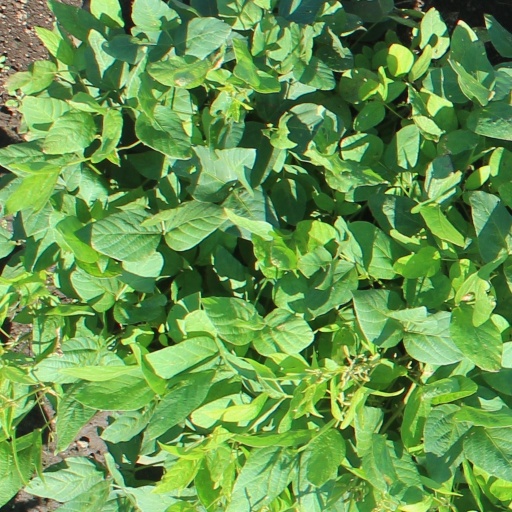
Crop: soybean